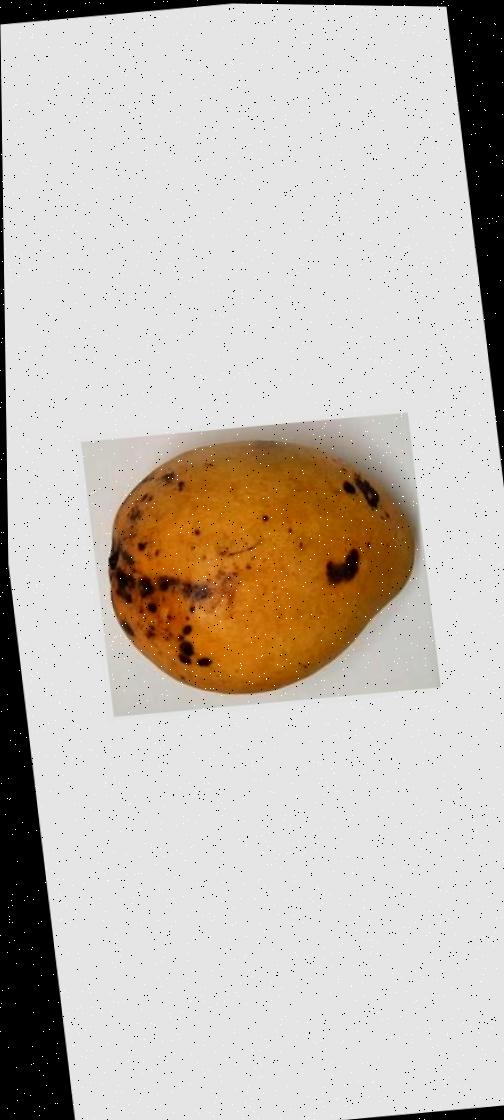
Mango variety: Bari-11